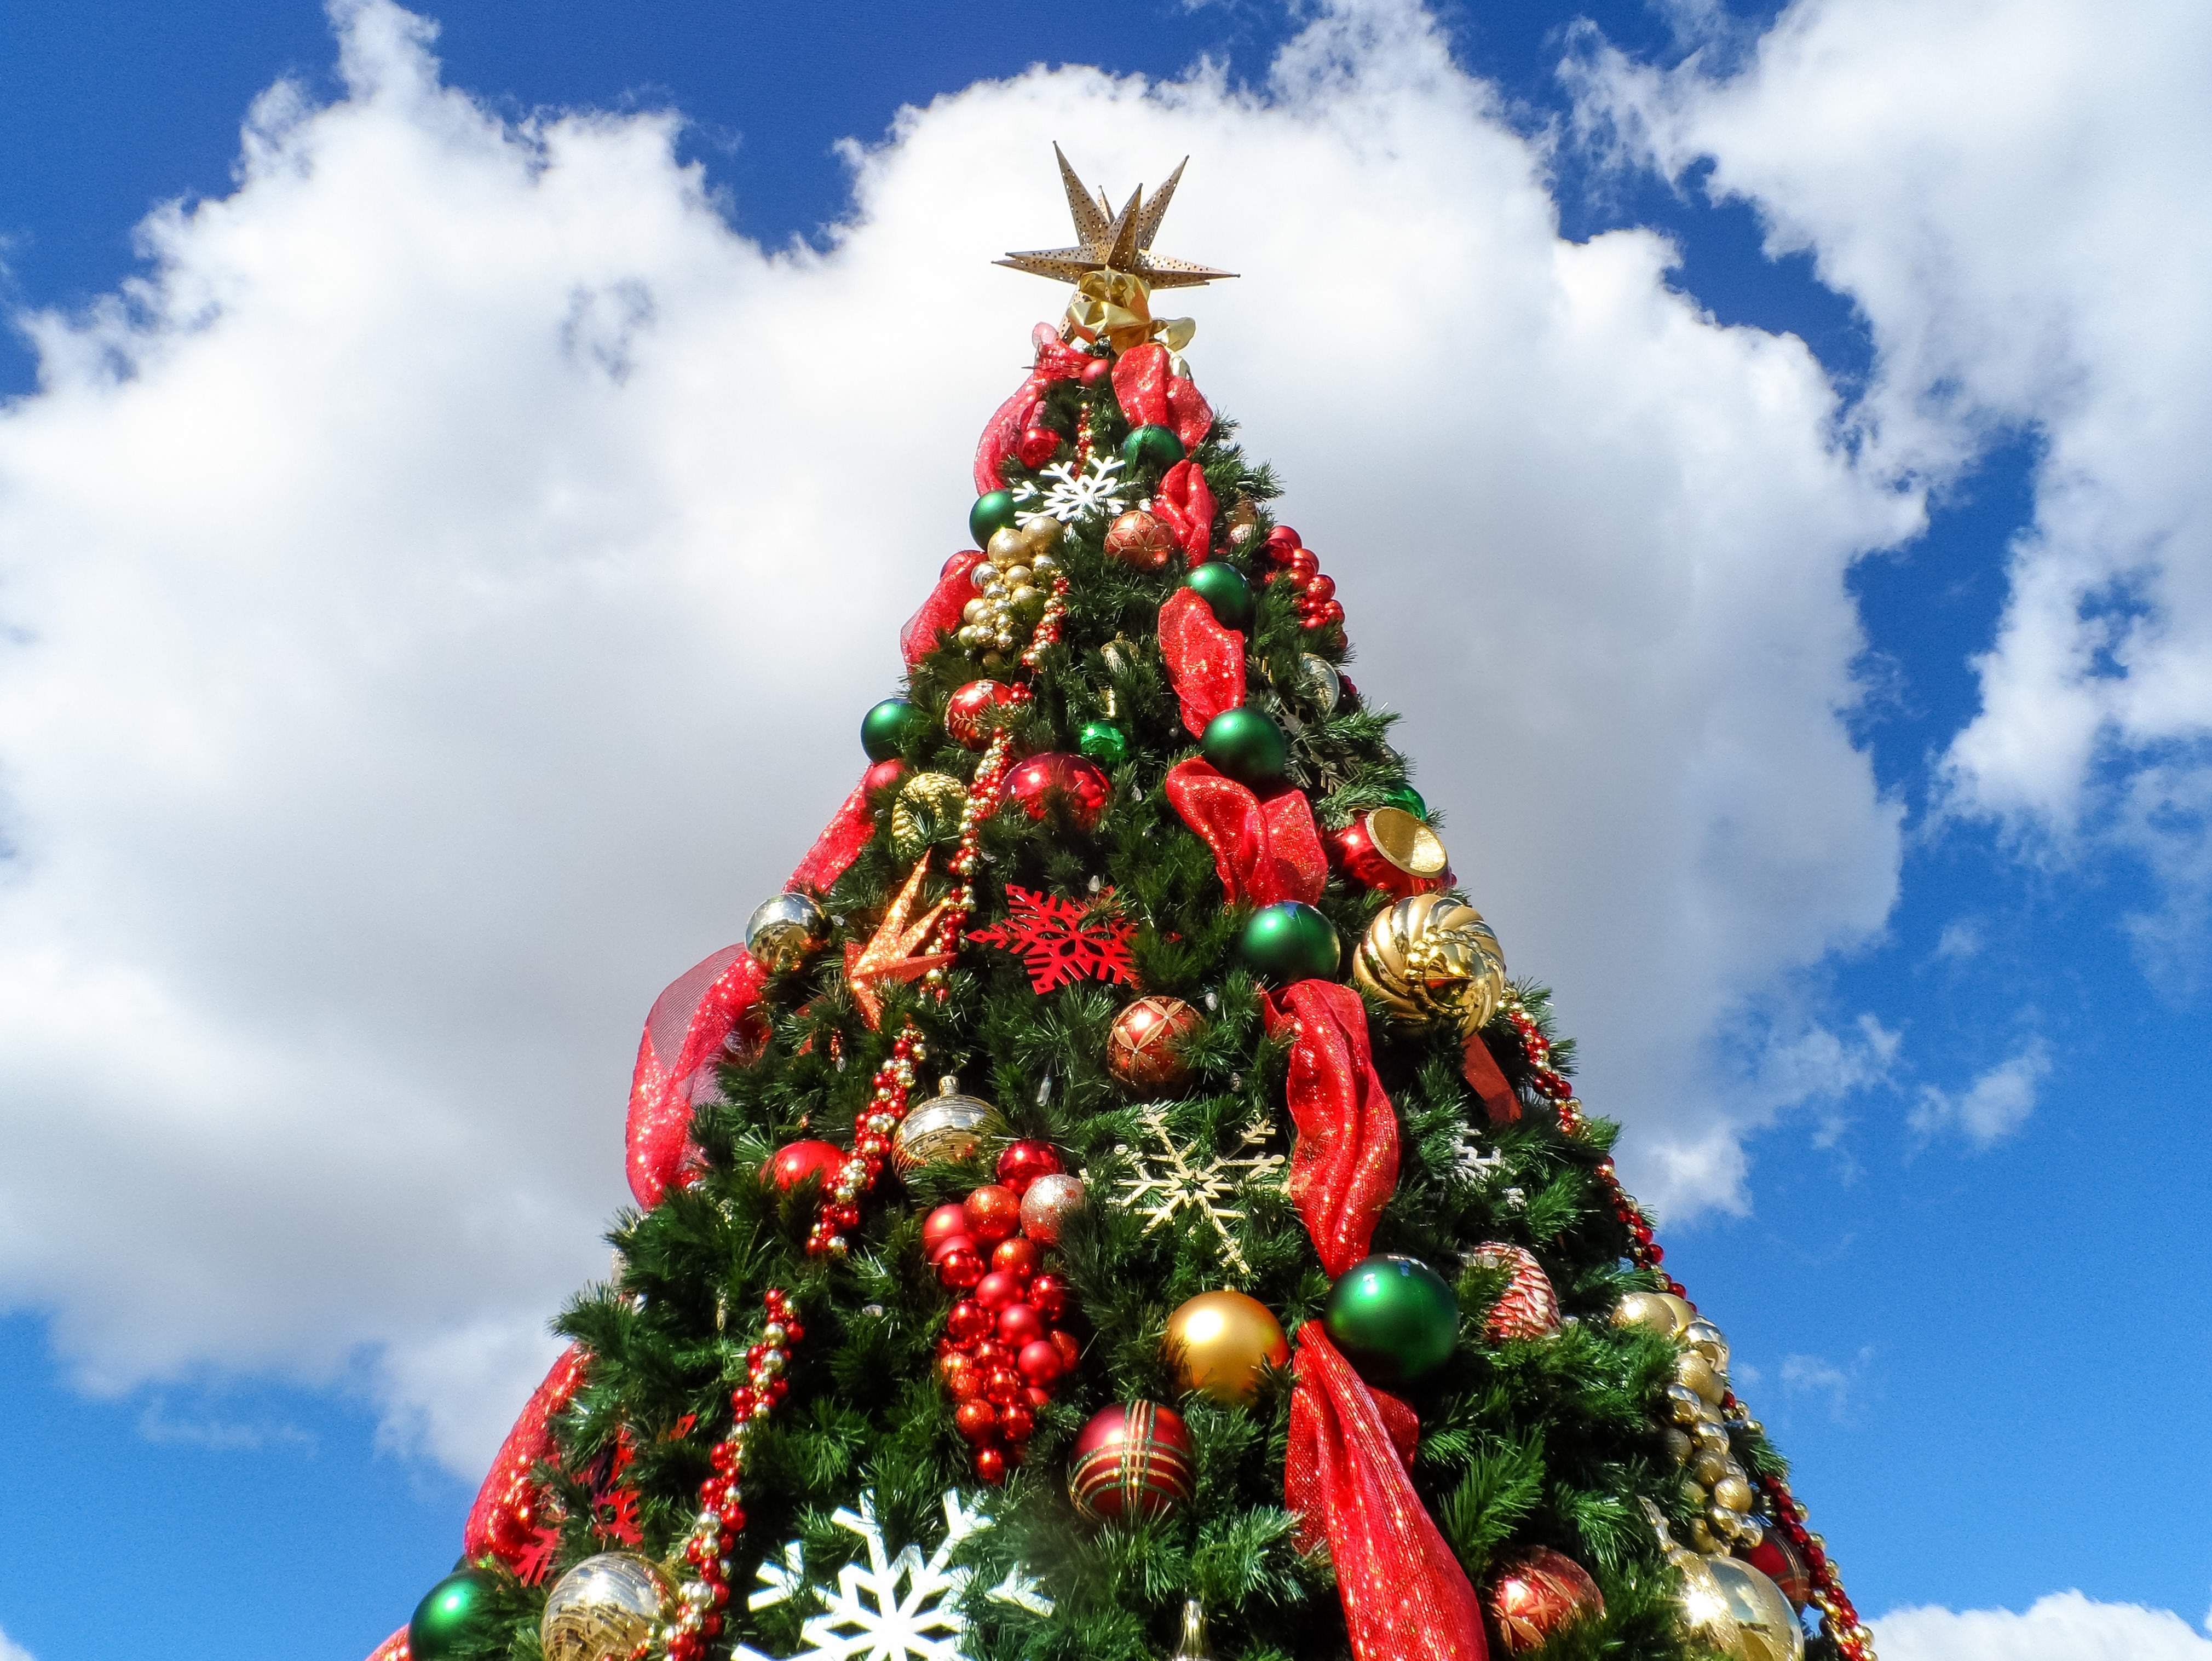
tree, star, green, holiday, christmas, fir, christmas tree, ornament, blue sky, present, christmas decoration, clouds, spruce, decorated, xmas, decorations, santa clause, x mas, woody plant, tree topping